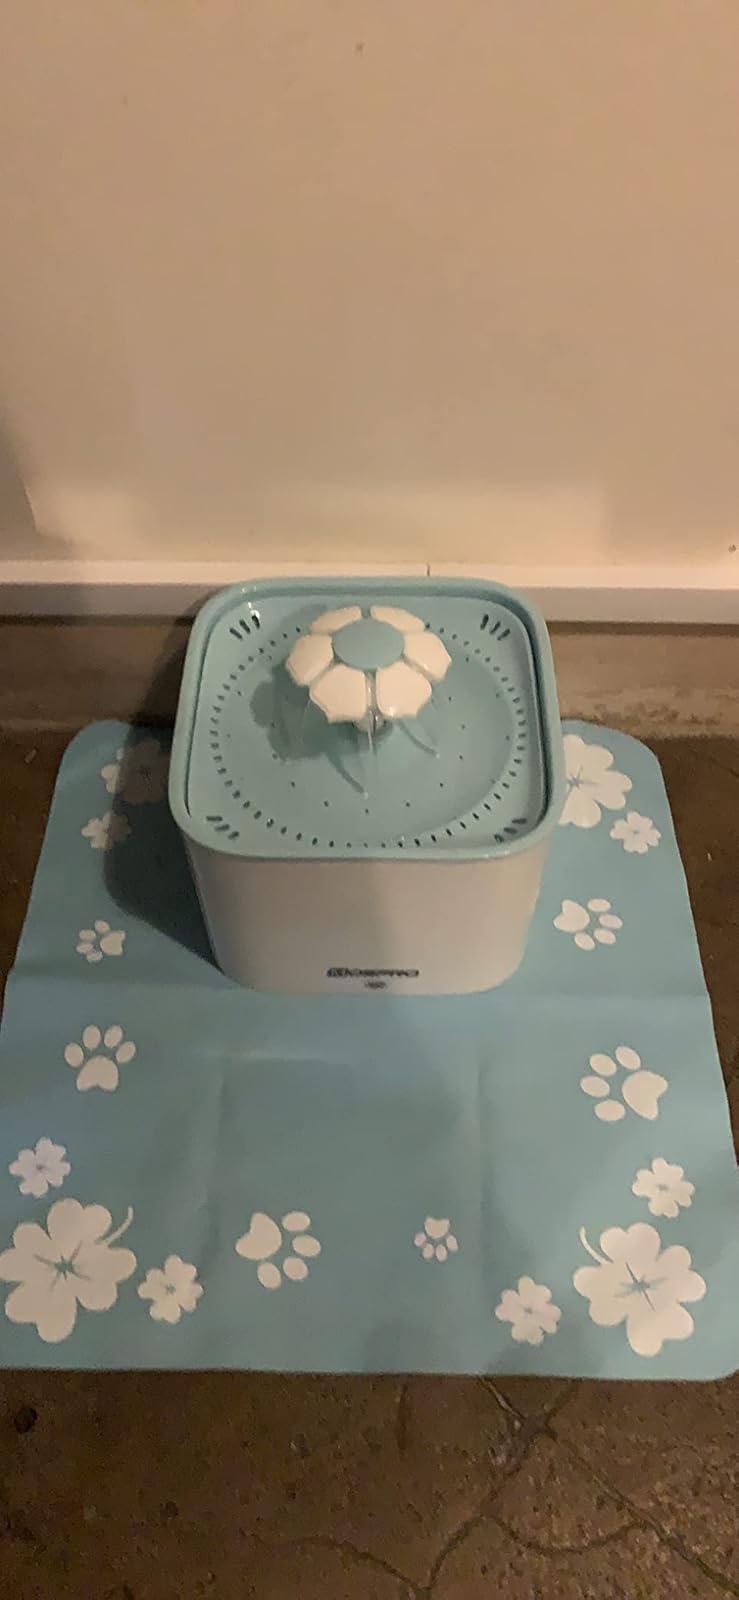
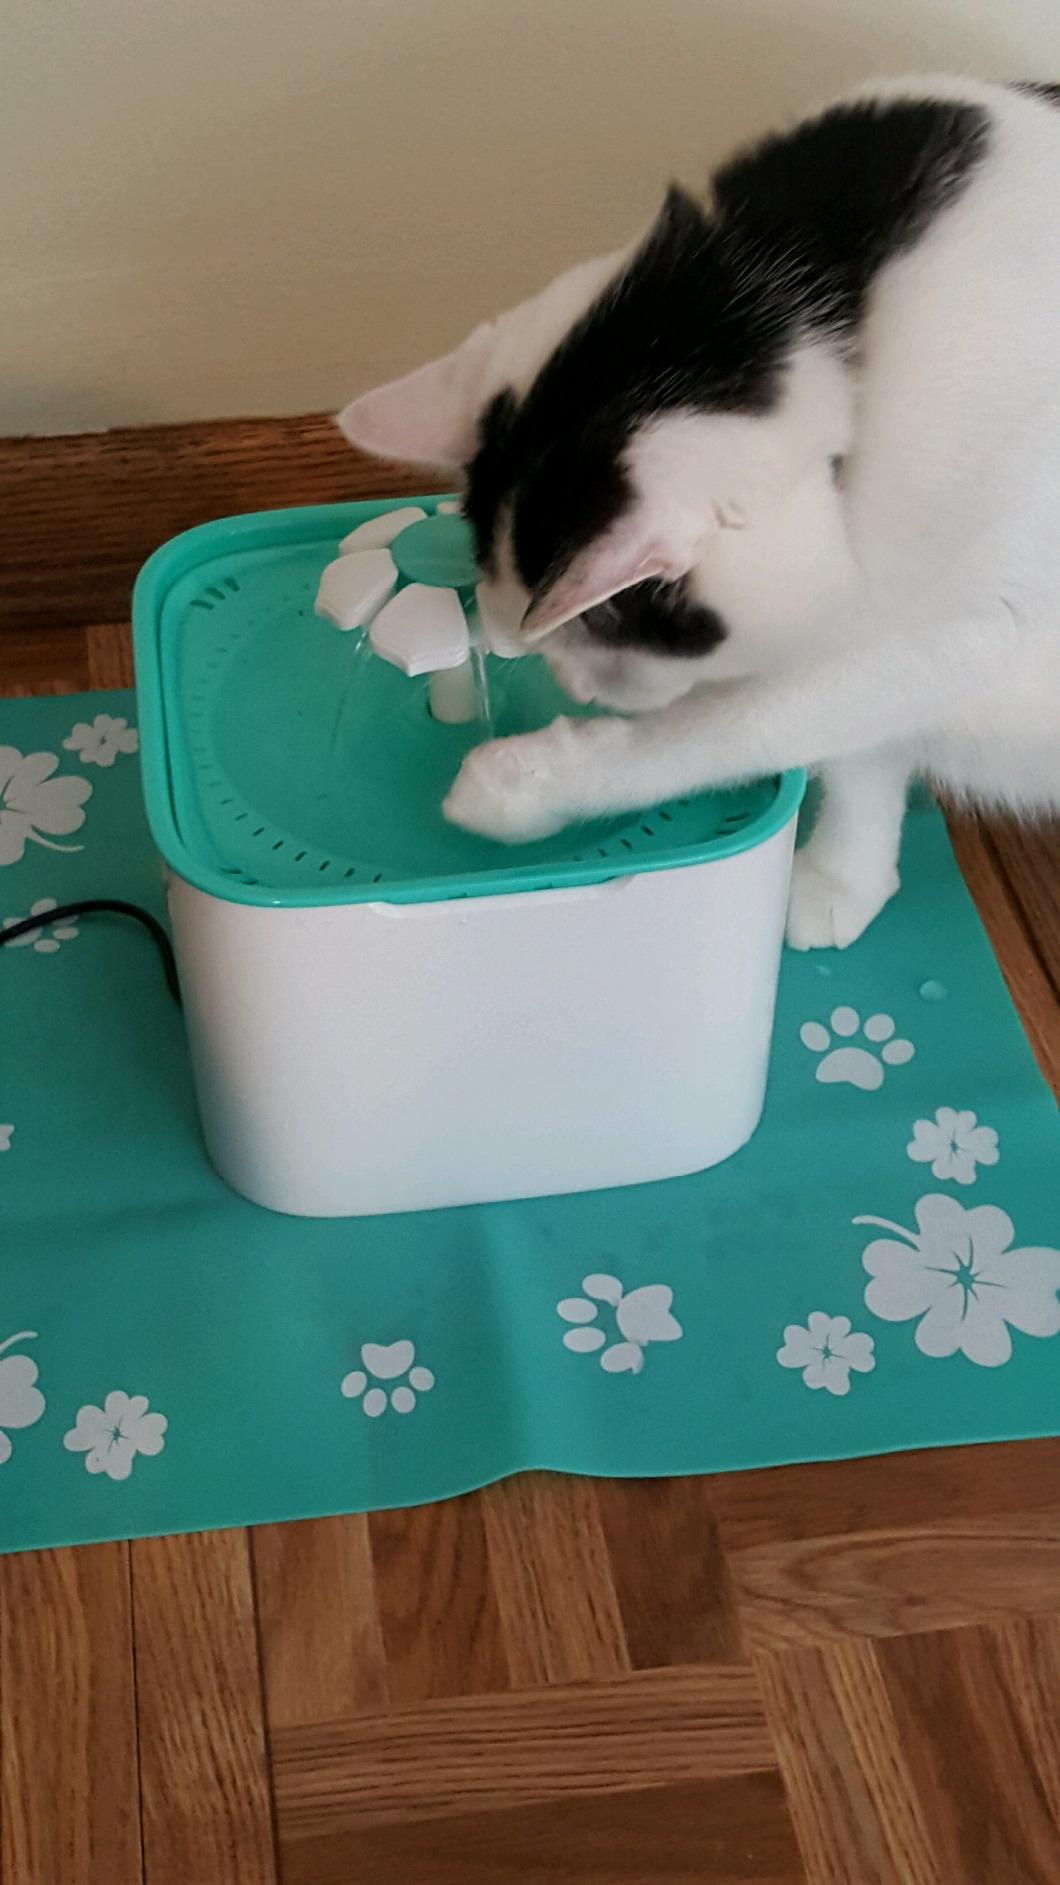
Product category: items_bowl
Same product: no